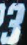
Number: 3